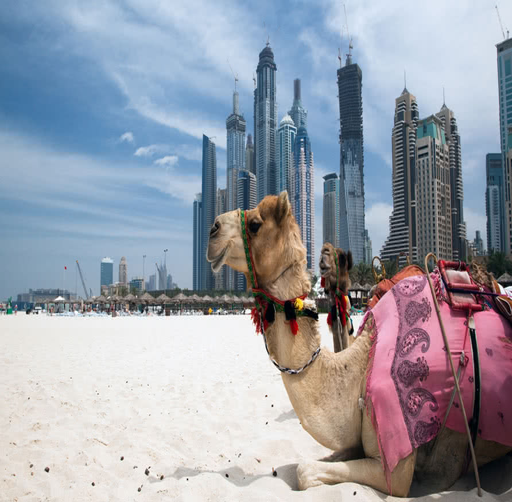
camel at the urban background